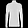
Label: Pullover